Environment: real
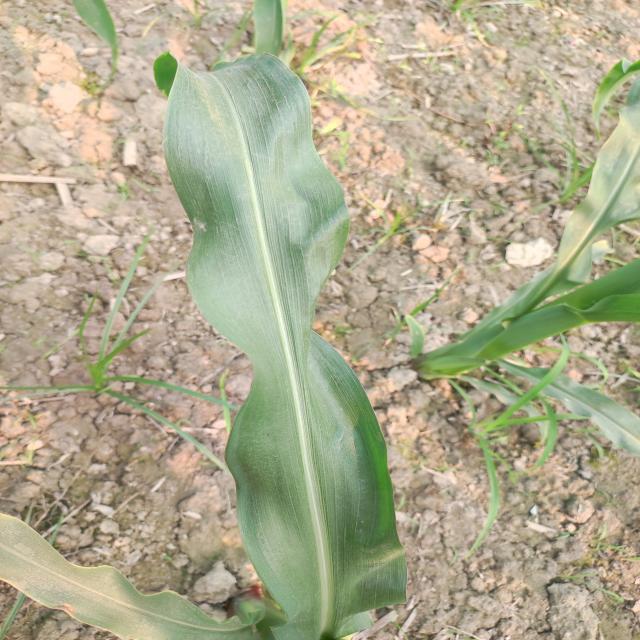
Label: healthy